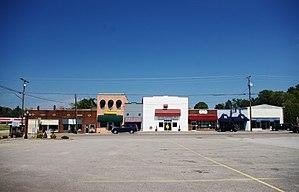
Ardmore est une municipalité américaine située dans les comtés de Giles et de Lincoln au Tennessee. Lors du recensement de 2010, sa population est de 1 213 habitants.